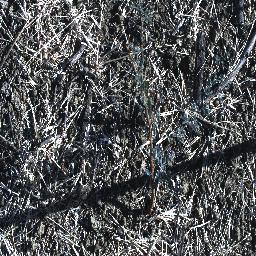
Label: prickly_acacia